Pêcheresse

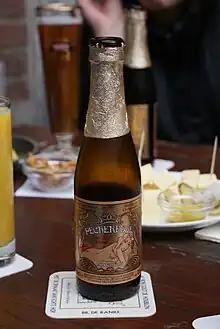

Pêcheresse is a lambic fruit Belgian beer produced by the Lindemans Brewery since 1987.